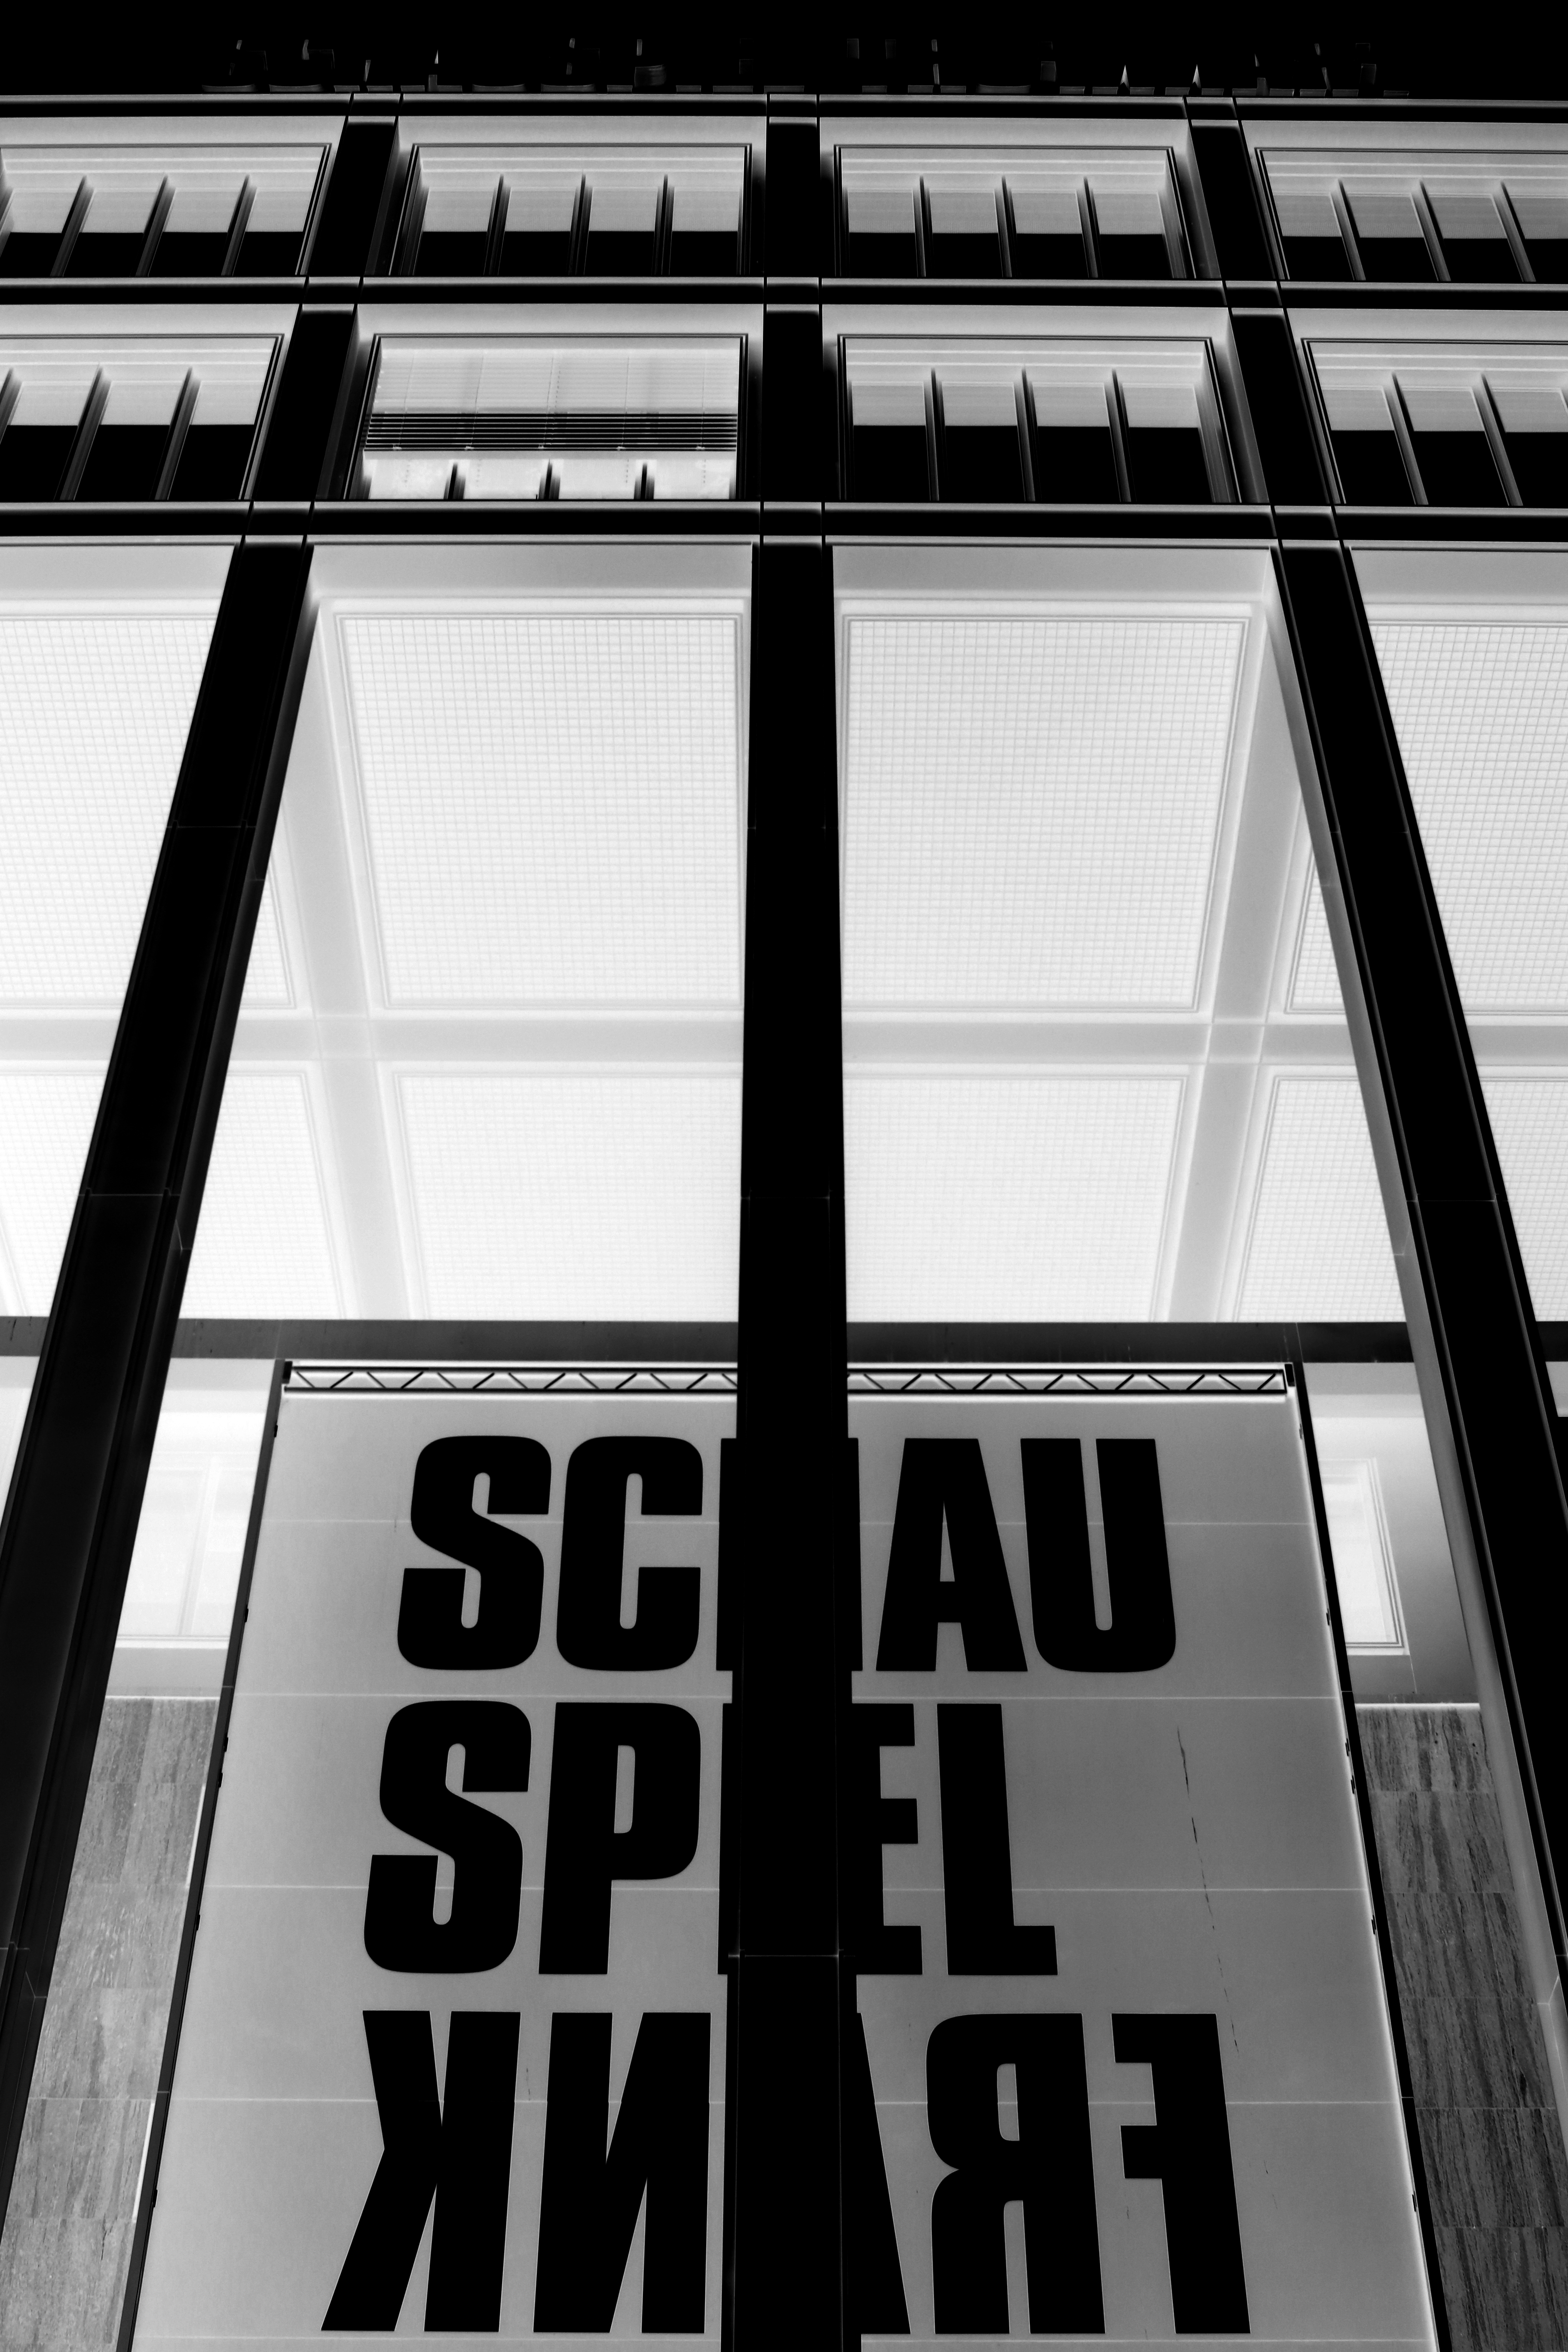
black and white, white, number, line, black, monochrome, brand, font, bw, blackandwhite, blackwhite, theatre, design, symmetry, germany, alemania, allemagne, sw, schwarzweiss, theater, schwarzweis, shape, negative, frankfurtmain, frankfurtammain, frankfurtam, frankfurtamain, germania, frankfurt, schwarzweissfotografie, schwarzweisfotografie, schauspielfrankfurt, schauspielhaus, negativ, monochrome photography